Darren McCarty

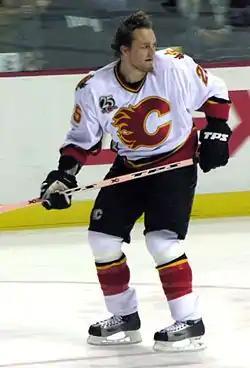
McCarty with the Flames in March 2006

After 11 seasons with the Red Wings, McCarty and the team parted ways as the lockout cancelled the 2004–05 NHL season. McCarty's contract was bought out by the Red Wings as a result of the newly implemented salary cap. He then signed as a free agent with the Calgary Flames on August 2, 2005. He scored seven goals for the Flames during the regular season. He scored the overtime winning goal in Game 1 of the Flames first round series against the Mighty Ducks of Anaheim, a series Calgary would eventually lose in 7 games. In the 2006–07 season, McCarty appeared in only 32 games and for the first time in his career, failed to register a point.